Cabinet Office Briefing Rooms

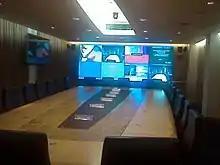

A single photo of one of the rooms in COBR was released in 2010 in response to a Freedom of Information Act request.